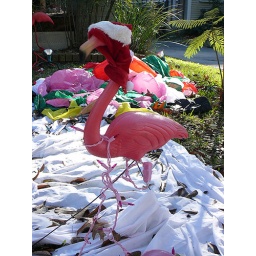
This yard is across the street from my friends Jeannette and Bill's house in the Houston Heights. They're pretty wild!